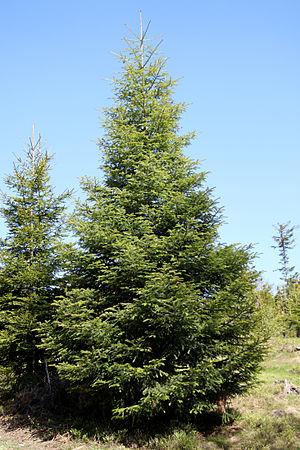
La montagne de Lure est une montagne des Préalpes de Haute-Provence, située dans le département des Alpes-de-Haute-Provence. Elle appartient à la même formation géologique que le plateau d'Albion, qu'elle jouxte, et le mont Ventoux. Cette chaîne s'allonge sur 42 kilomètres de long, culmine au signal de Lure et présente un relief très contrasté entre l'adret calcaire, coupé de combes et de vallons, et l'ubac marneux, où s'accumulent monts et ravins.